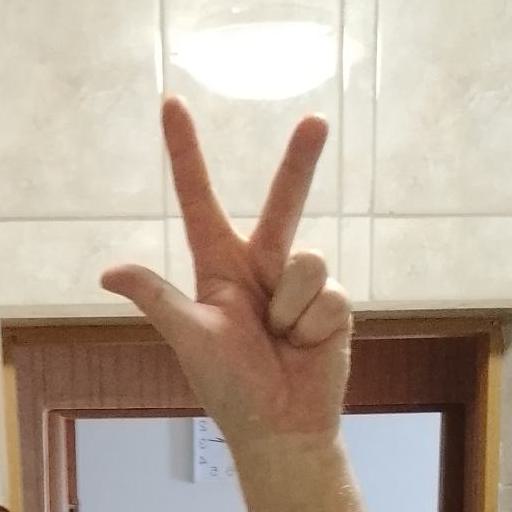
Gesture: three2